Beta-globin co-transcriptional cleavage ribozyme

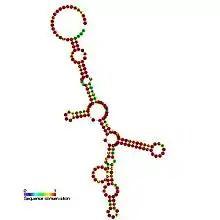
Predicted secondary structure and sequence conservation of CoTC_ribozyme

The Beta-globin co-transcriptional cleavage ribozyme (CotC ribozyme) was a proposed ribozyme (short for ribonucleic acid enzyme).